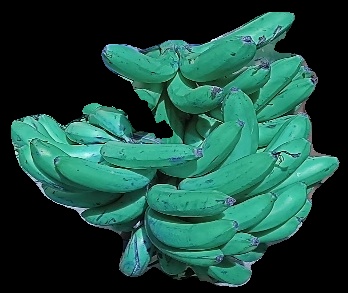
Variety: pachbale
Grade: grade3